Puto seco

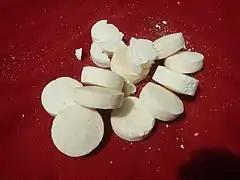

Puto seco, also known as puto masa, are Filipino cookies made from ground glutinous rice, cornstarch, sugar, salt, butter, and eggs. They are characteristically white and often shaped into thick disks. They have a dry, powdery texture.